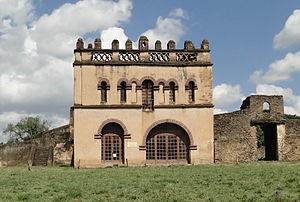
Bibliothèque de Yohannès 1er dans le Fasil Ghebi, Gondar, Éthiopie
Yohannès, dit le Juste, fut Négus d’Éthiopie sous le nom d'Alaf Sagad de 1667 à 1682.
De par l'existence du système d'écriture guèze, l'Éthiopie entretient une très ancienne tradition littéraire remontant à son époque axoumite. La littérature ancienne dominée par l'enseignement religieux est essentiellement moral dans son contenu. Les genres dominant de la littérature éthiopienne ancienne sont ainsi les chroniques, les hagiographies, les hymnes, les sermons et les légendes. Le moyen d'expression littéraire est alors le guèze, langue liturgique de l'Église. La littérature éthiopienne est très fortement influencée par la religion chrétienne orthodoxe. Cependant, une littérature musulmane est apparue pendant le XVIᵉ; quant aux Juifs d’Éthiopie, ils ont quelques livres qui leur sont spécifiques, notamment Te’ezaza Sanbat